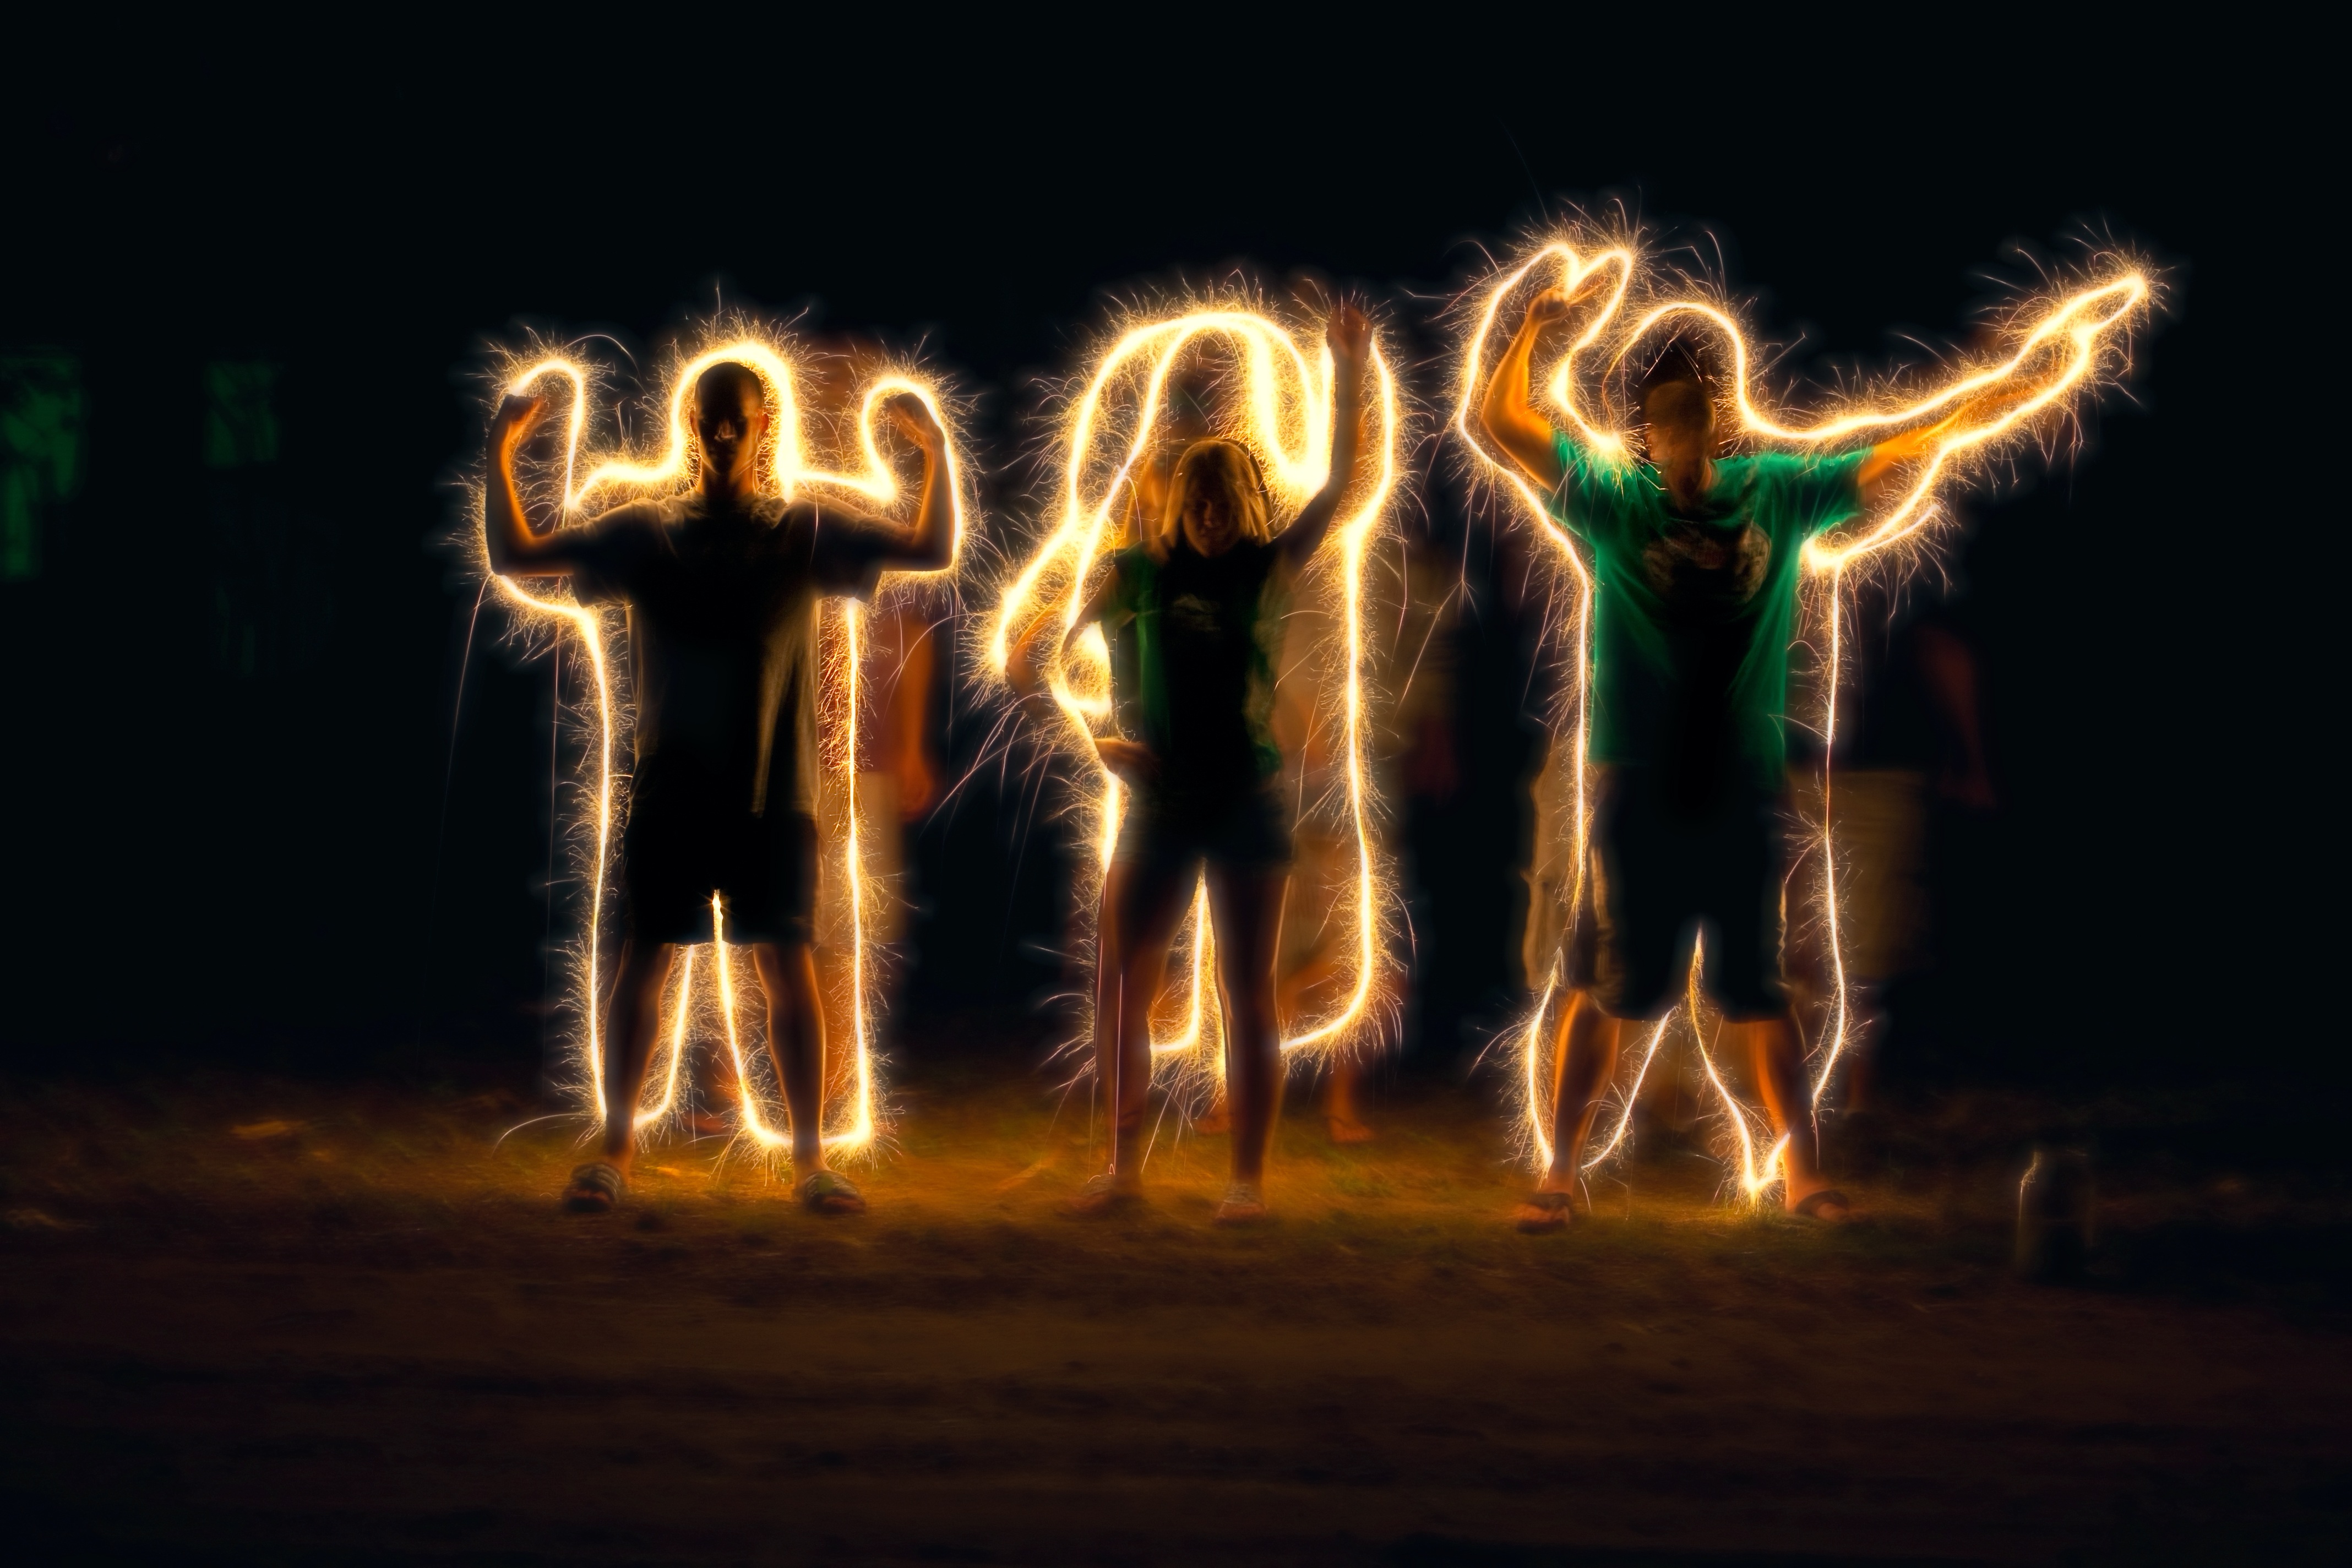
sparkler, dance, pyrotechnics, light painting, illuminated, fourth of july, font, gold, design, sparks, performing arts, sparkler writing, people outline, computer wallpaper